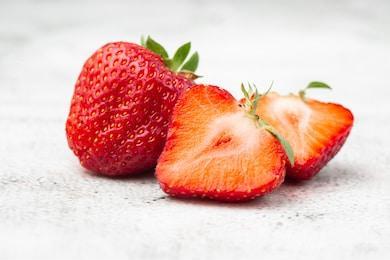
Label: Strawberry